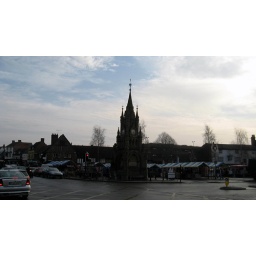
clock tower in Stratford